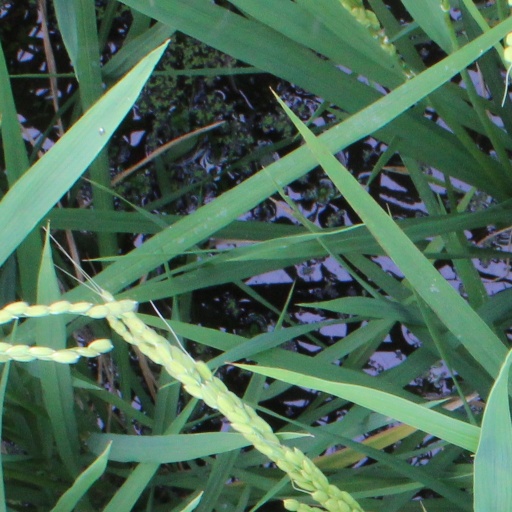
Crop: rice